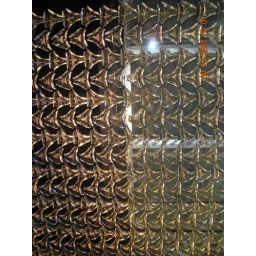
27-Glass curtain in Cornell glass museum